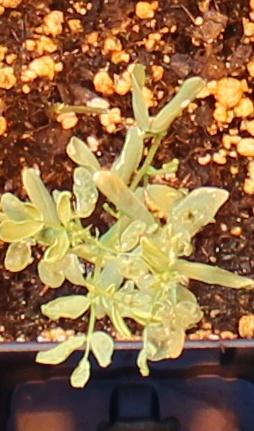
Label: Lentil